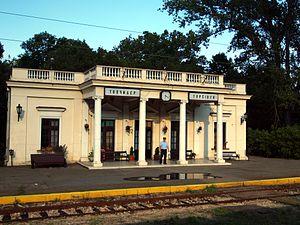
Topčider est un parc, une forêt et un quartier de Belgrade, la capitale de la Serbie. Il est situé dans la municipalité de Savski venac mais s'étend aussi sur les municipalités de Čukarica et de Rakovica. À proximité du centre-ville, il offre un lieu de détente et de promenade aux habitants de Belgrade. Le quartier est inscrit sur la liste des entités spatiales historico-culturelles d'importance exceptionnelle de la République de Serbie.